Fokker Scourge

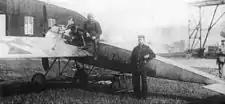
Otto Parschau's second Eindecker, E.1/15, with experimental "mid-wing" modification which became standard on production E.Is

The Fokker Scourge is usually considered by the British to have begun on 1August, when B.E.2cs of 2 Squadron Royal Flying Corps (RFC) bombed the base of FFA62 at waking the German pilots, including Boelcke (most likely, still with E 3/15) and Immelmann (flying E 13/15), who were quickly into the air after the raiders. Boelcke suffered a jammed gun but Immelmann caught up with a B.E.2c and shot it down. This aircraft was flown as a bomber, without an observer or Lewis gun, the pilot armed only with an automatic pistol. After about ten minutes of manoeuvring (giving the lie to exaggerated accounts of the stability of B.E.2 aircraft) Immelmann had fired 450rounds, which riddled the B.E. and wounded the pilot in the arm. By late October, towards the end of the Battle of Loos, more Fokkers (including the similar Pfalz E-type fighters, which were also called Fokkers by Allied airmen) were encountered by RFC pilots and by December, forty Fokkers were in service.